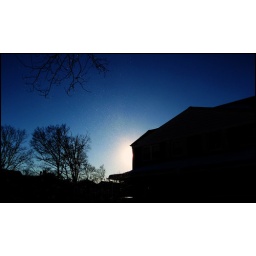
Snow blowing off the roof of the house made it look like stars in the sky.